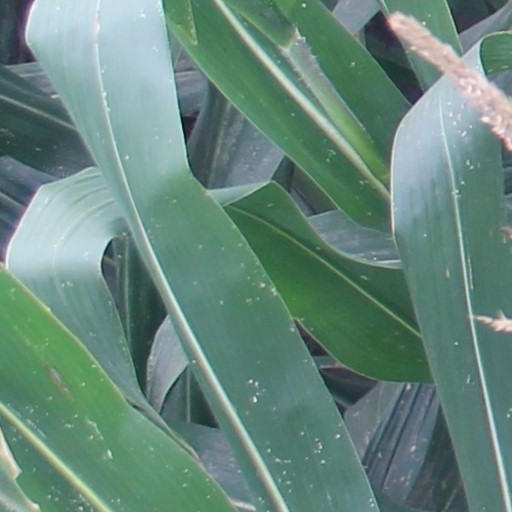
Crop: maize; corn